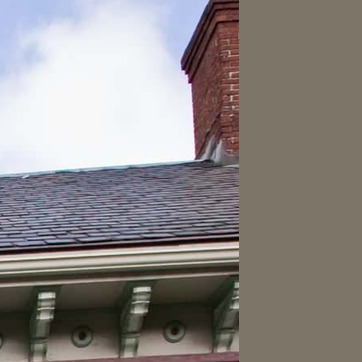
Material: other